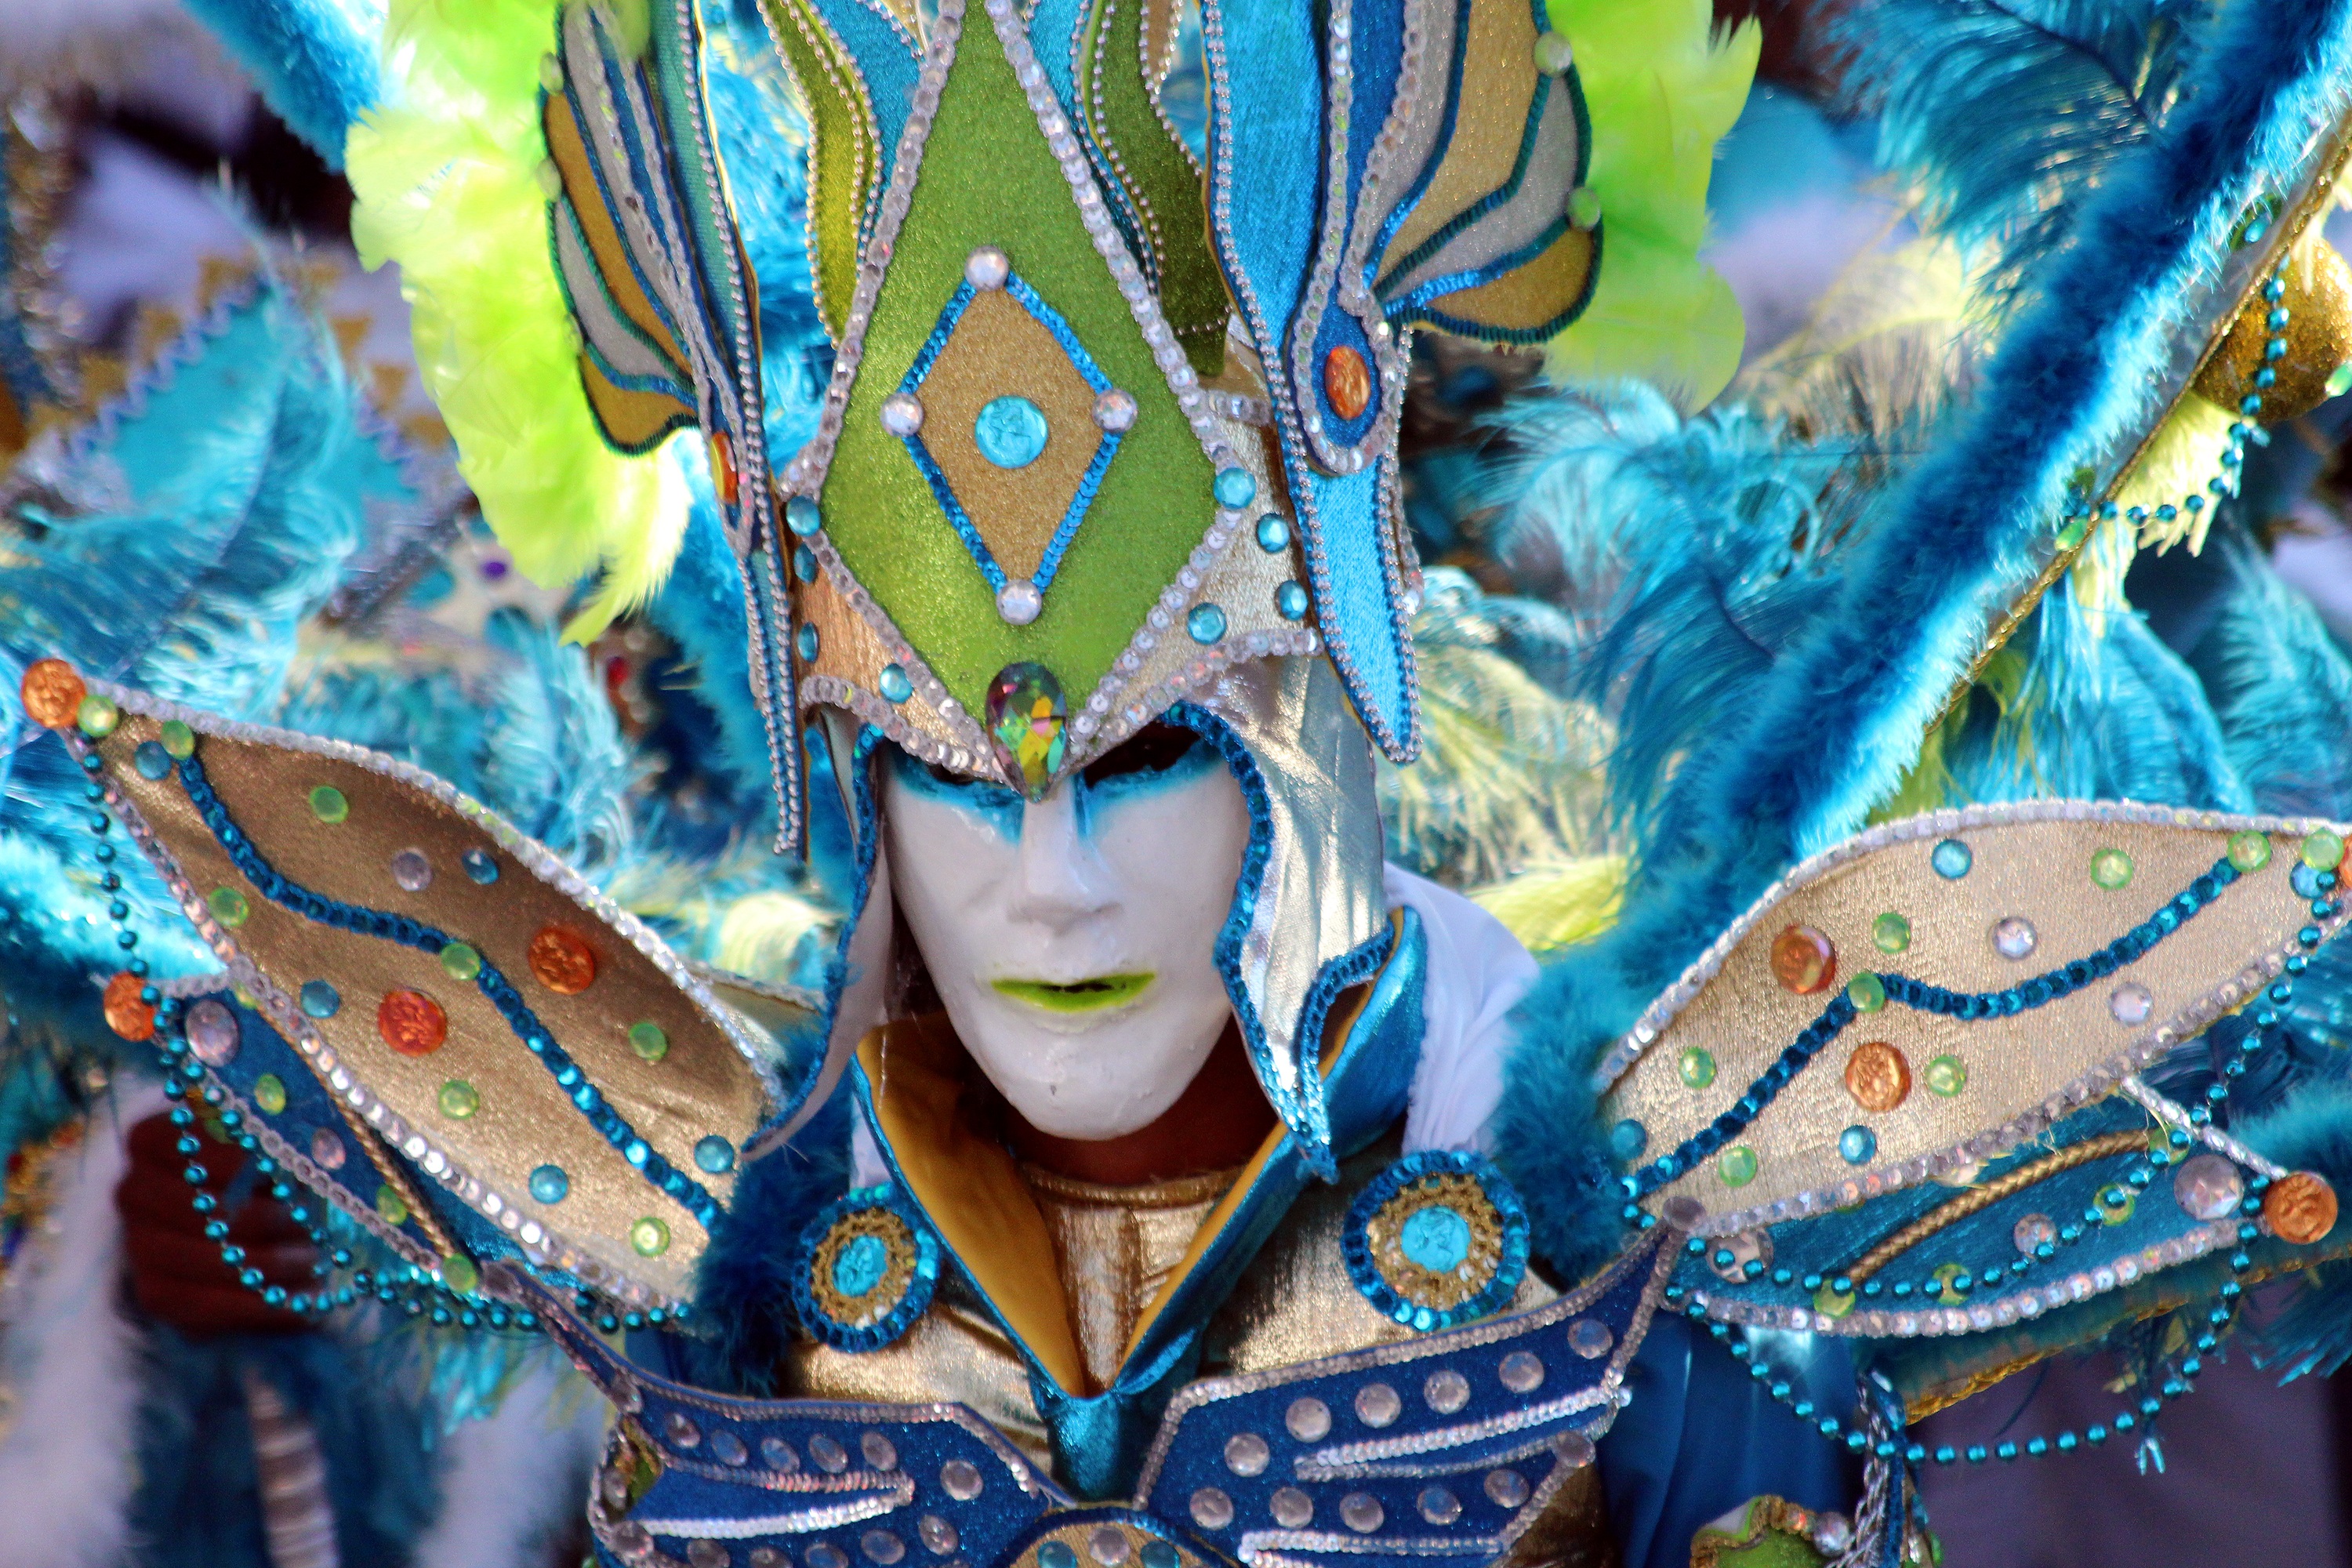
man, carnival, color, holiday, blue, clothing, festival, mask, fun, costume, masquerade, masque, mythology, handsomely, have fun, fancy dress, carnival costume, colorfully